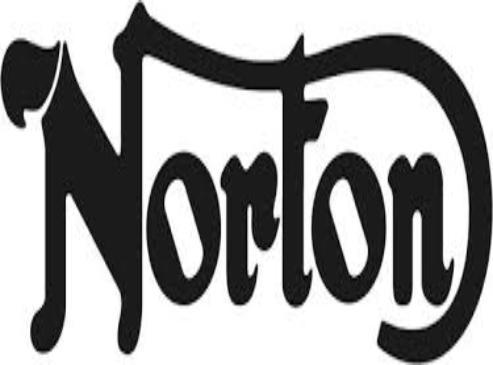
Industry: Necessities